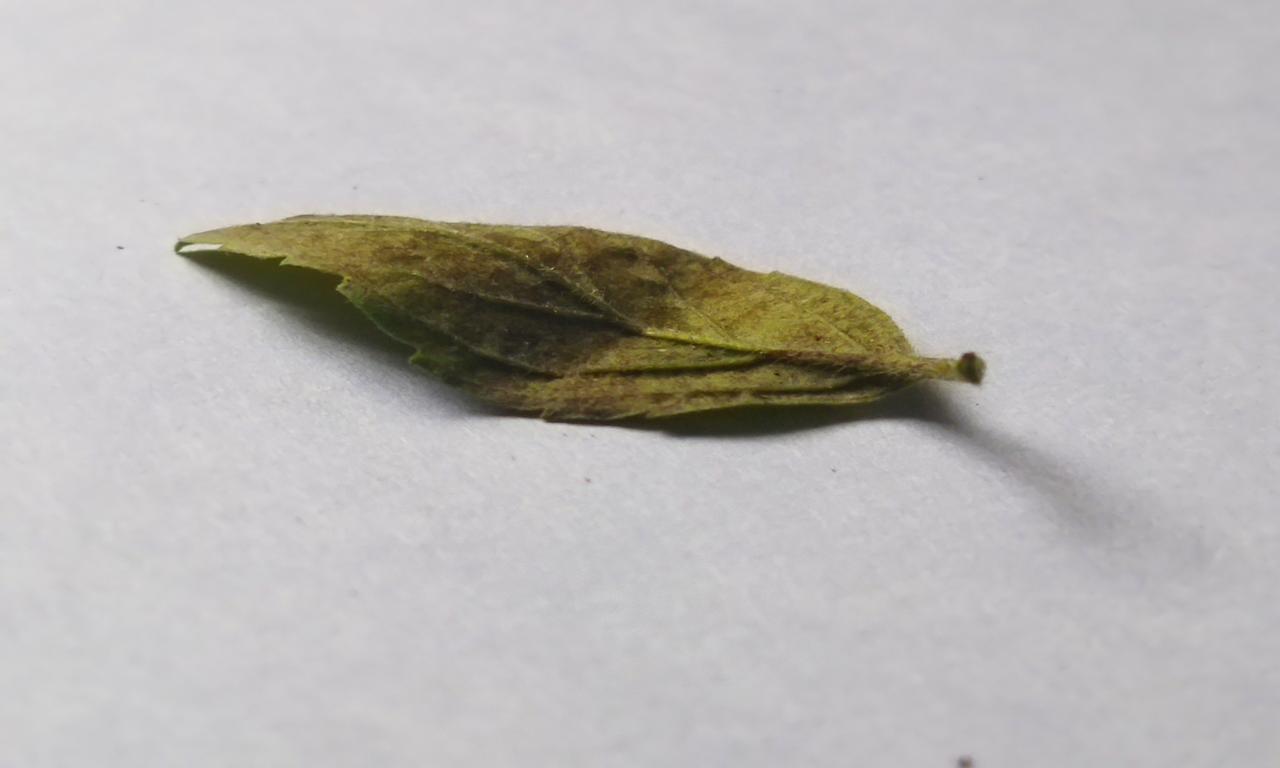
Label: Spoiled